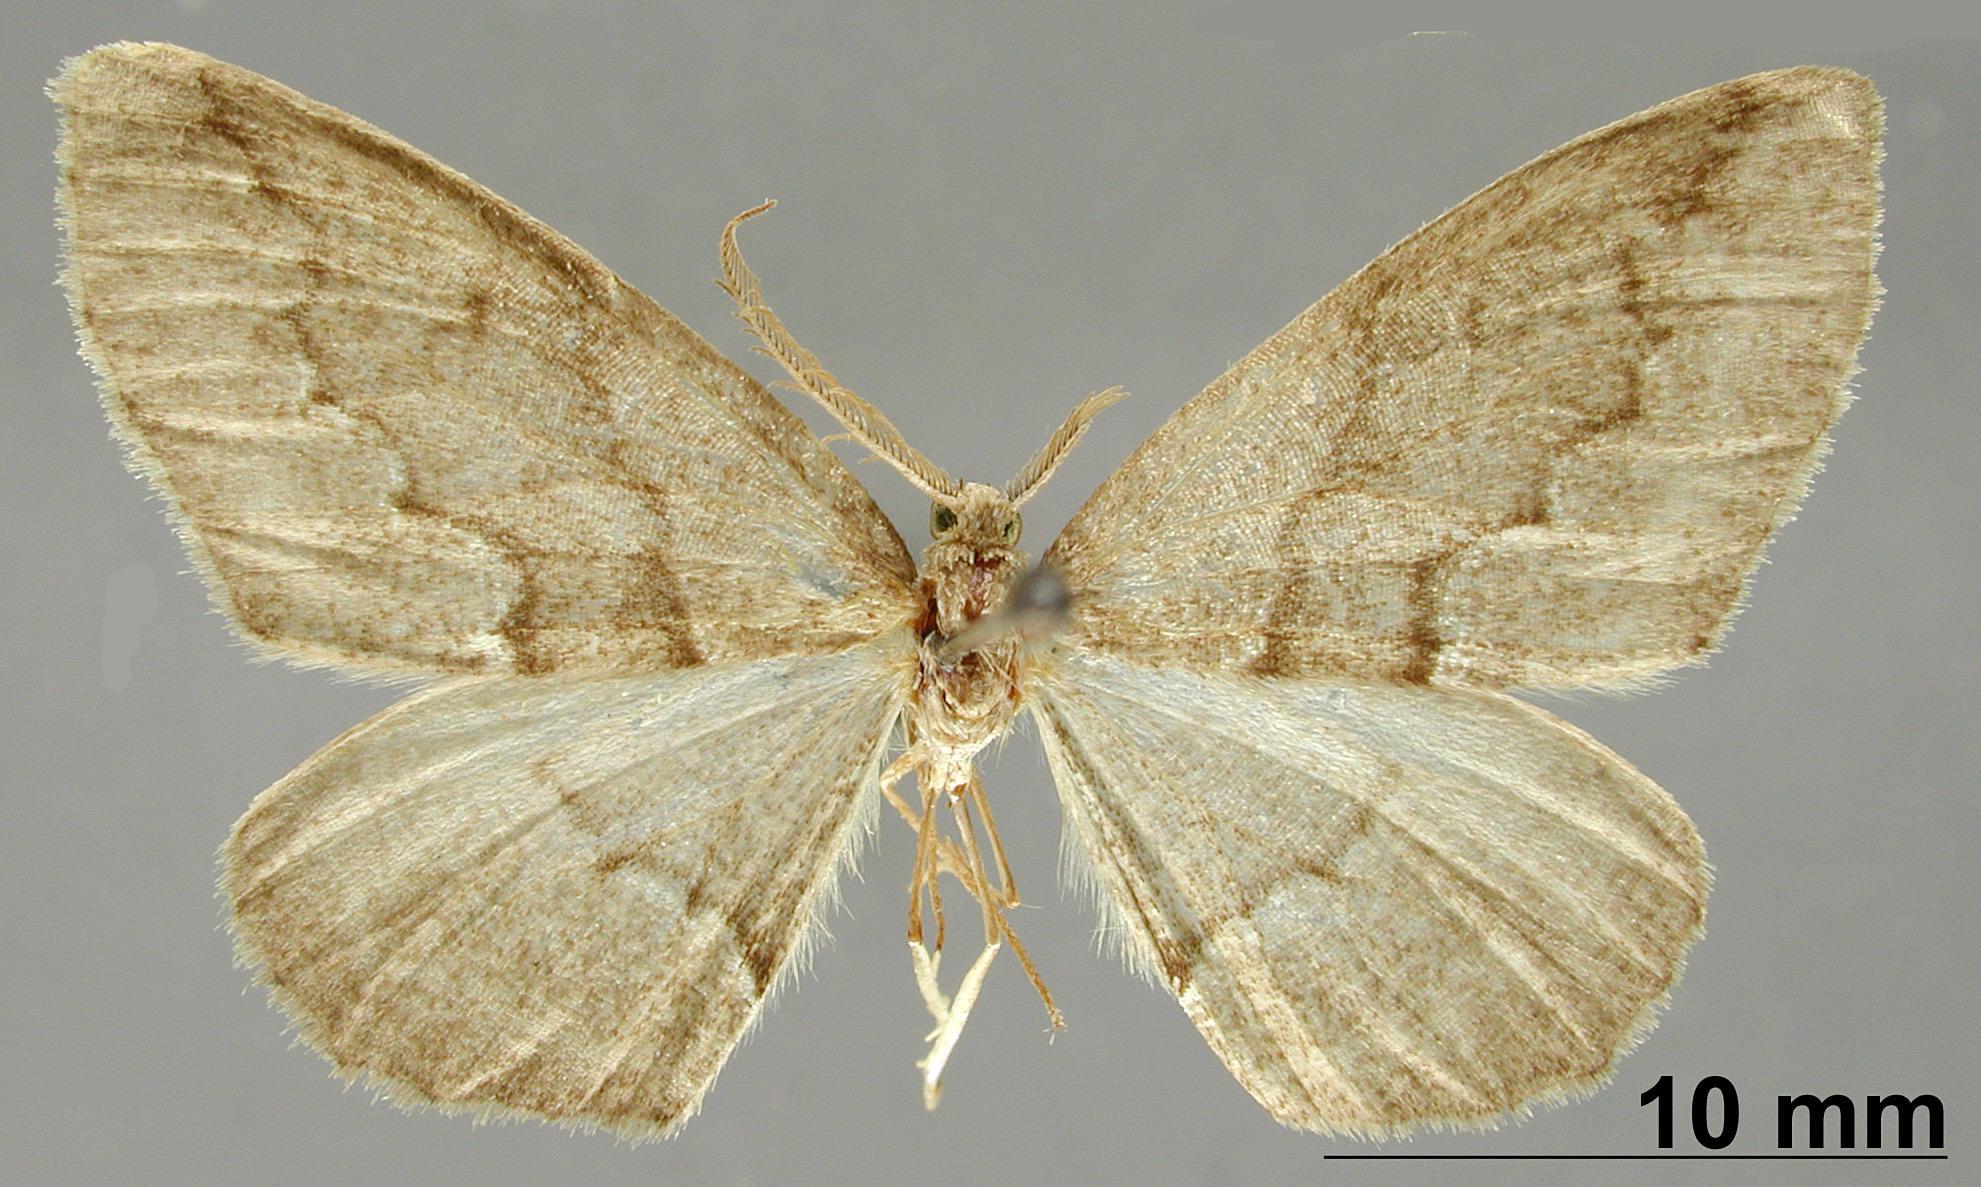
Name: Therina mariaria
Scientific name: Therina mariaria Schaus, 1923
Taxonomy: Animalia, Arthropoda, Insecta, Lepidoptera, Geometridae, Ennominae
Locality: Volcan Santa Maria, Guatemala, Guatemala